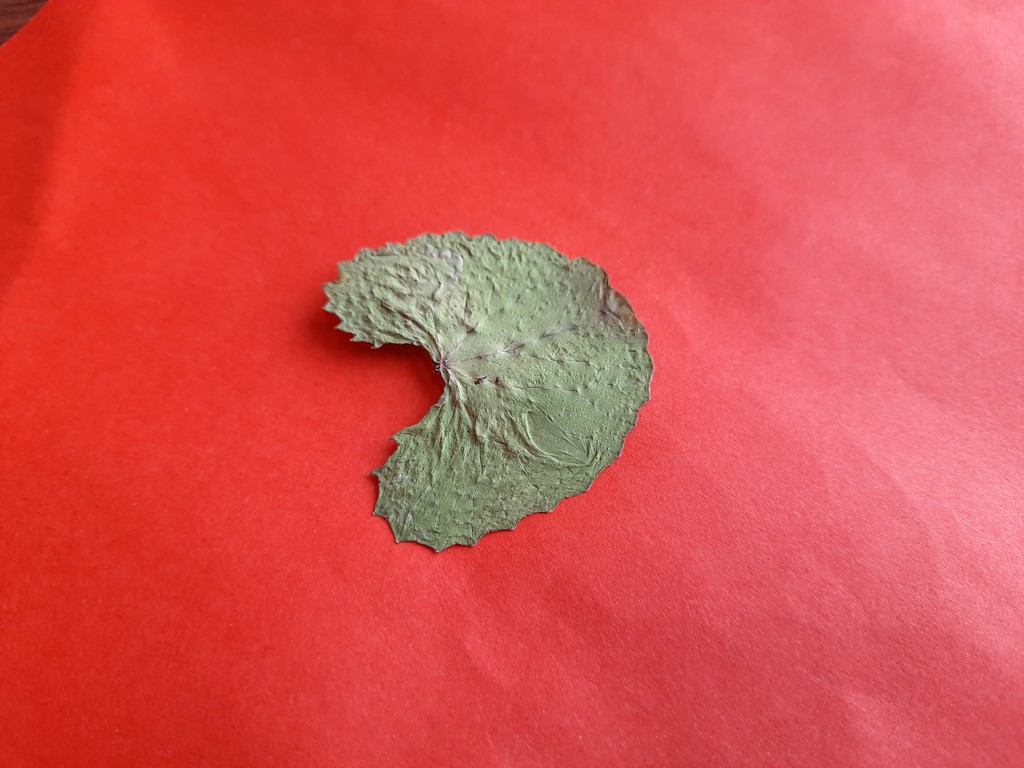
Label: Dried